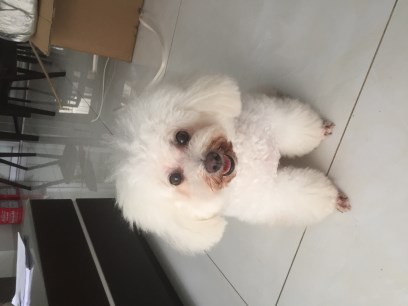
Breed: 3083-n000117-Bichon_Frise